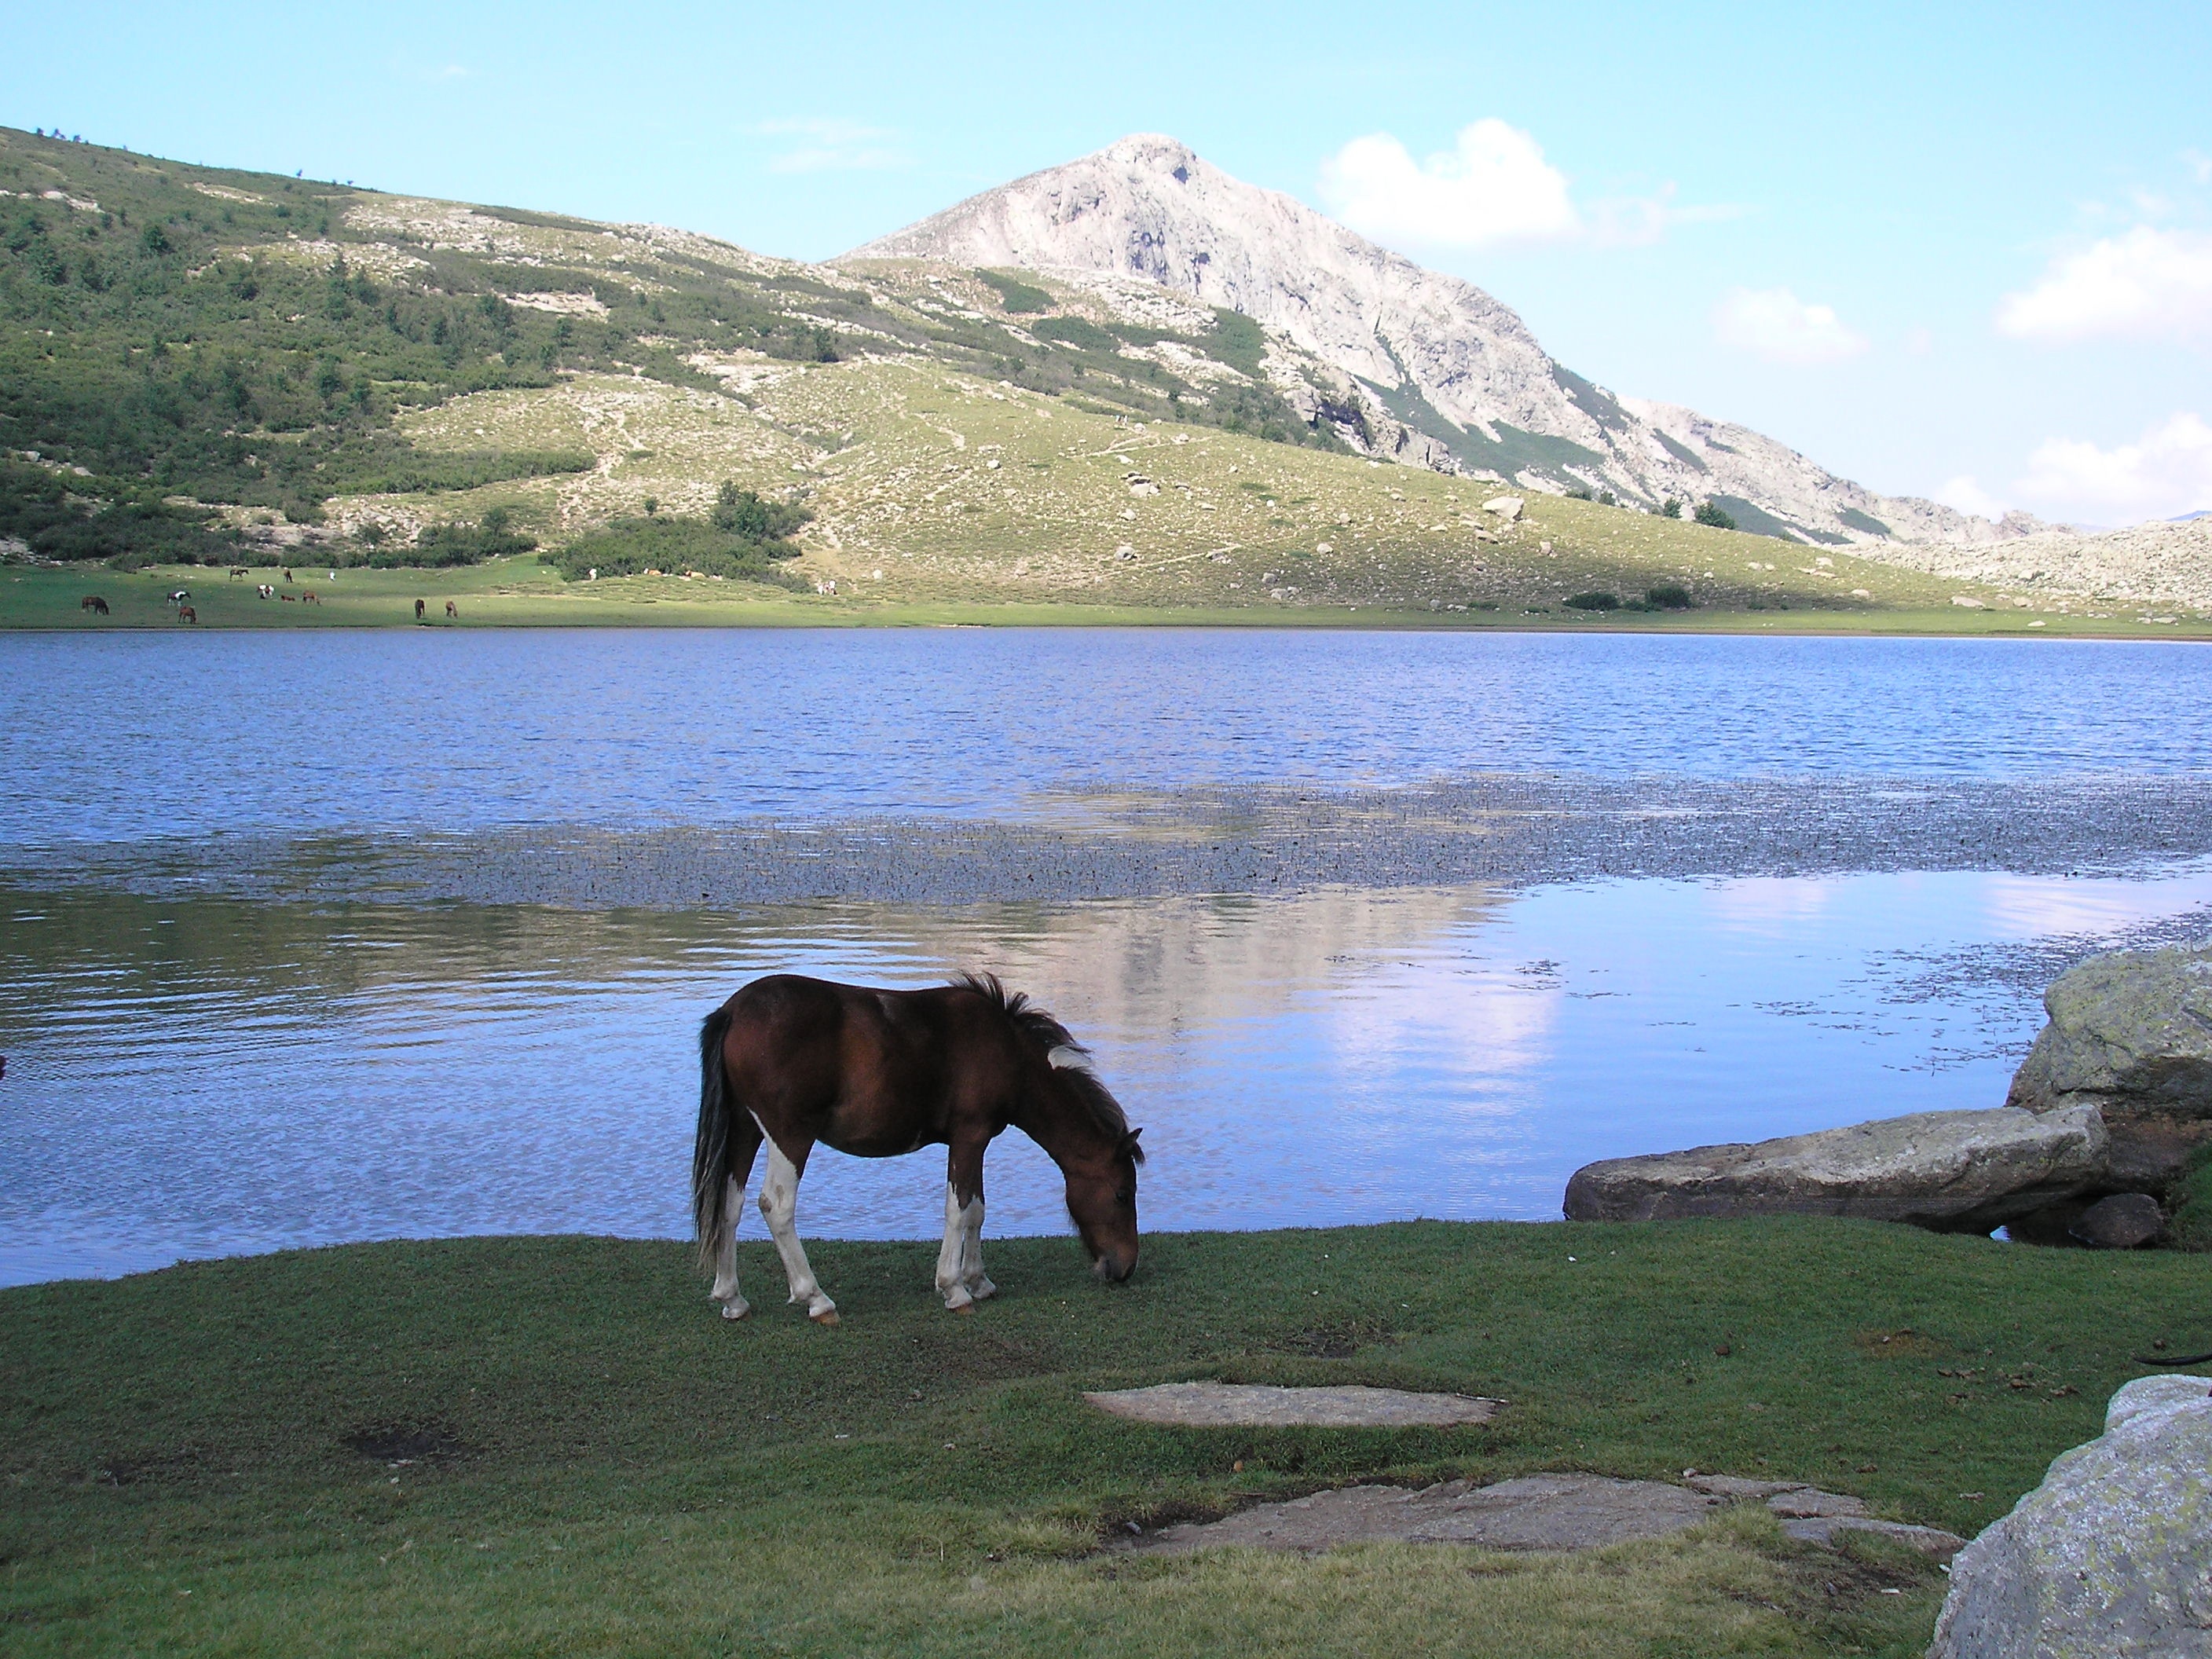
landscape, sea, nature, wilderness, walking, mountain, hill, lake, mountain range, vacation, reservoir, highland, horses, plateau, fell, loch, corsican, mountainous landforms, lake nino, pozzines